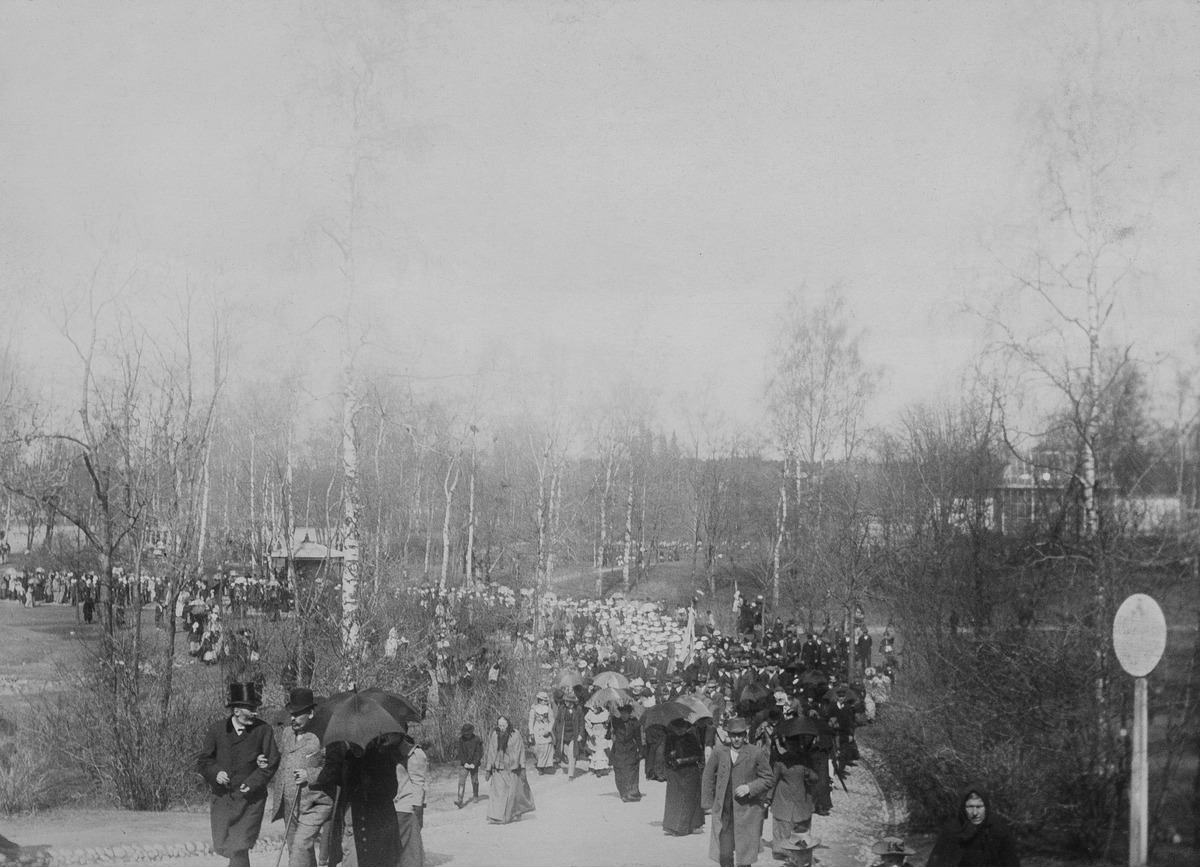
Ylioppilaiden juhlapäivän viettoa (vappu) Kaisaniemessä toukokuun 1
sisällön kuvaus: Ylioppilaiden juhlapäivän viettoa (vappu) Kaisaniemessä toukokuun 1. päivänä. mustavalkoinen
Ajankohta: kuvausaika 1800 -luvun loppu
Paikka: Suomi, Uusimaa, Helsinki, Kluuvi Helsinki, Kaisaniemen puisto
Aiheet: juhlat vappu, ylioppilaat, päähineet